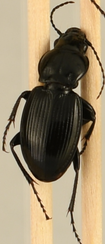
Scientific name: Cyclotrachelus torvus
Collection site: Sterling Site (STER), plot STER_006